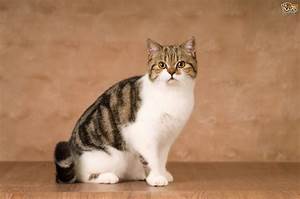
Label: cat